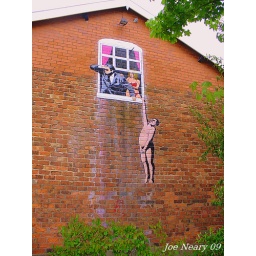
Should have stayed in the wardrobe. This is on the wall of a house in Ormskirk